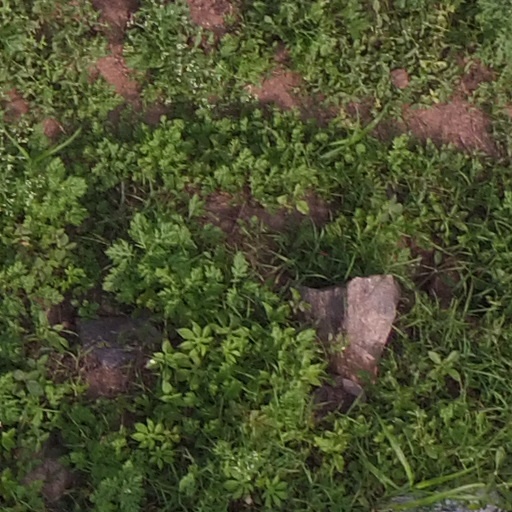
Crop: maize; corn